Queen Victoria Market

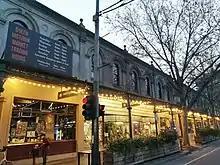
Elizabeth Street shopfronts, built in 1880

After the cemetery's partial closure, a number of small wholesale and retail markets were established around the site in the late 1850s to serve Melbourne's rapidly growing population. The Lower Market (Deli Hall, Meat and Fish Hall, and H and I sheds) was originally set aside in 1857 for a fruit and vegetable market due to over-crowding at the Eastern Market. However, the location was contested due to its proximity to the cemetery, and proved unpopular with market gardeners who refused to use the space. This resulted in it serving as a livestock and hay market (the Meat Market Reserve) until 1867, when a substantial brick building (now the Meat and Fish Hall) was erected on the corner of Elizabeth and Victoria streets.